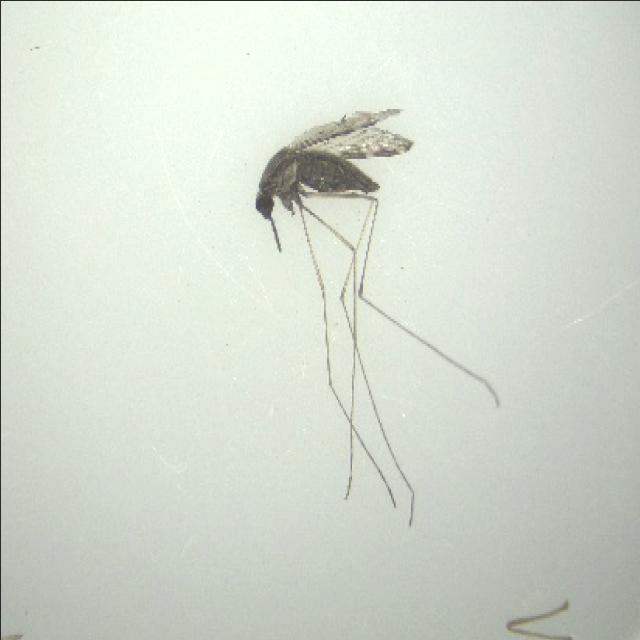
Species: anopheles_sinensis